Crown Lynn

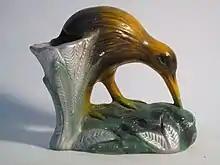
Kiwi spill vase

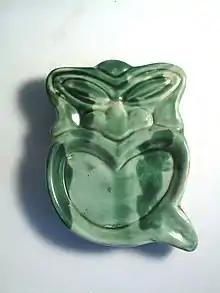
Ashtray with tiki

The pottery's origins started with an 1854 land purchase at Hobsonville, near Auckland, by Rice Owen Clark. He had arrived in New Zealand thirteen years before and had previously worked as a school teacher in Wellington and as a clerk in Auckland. To drain his land, he made his own pipes by wrapping logs with clay and firing them with charcoal. This first production led to his making pipes for his neighbours, and by the 1860s he had a thriving pipeworks. His success encouraged a number of others to form similar small companies. In 1929 the various small producers merged to become the Amalgamated Brick and Pipe Company.